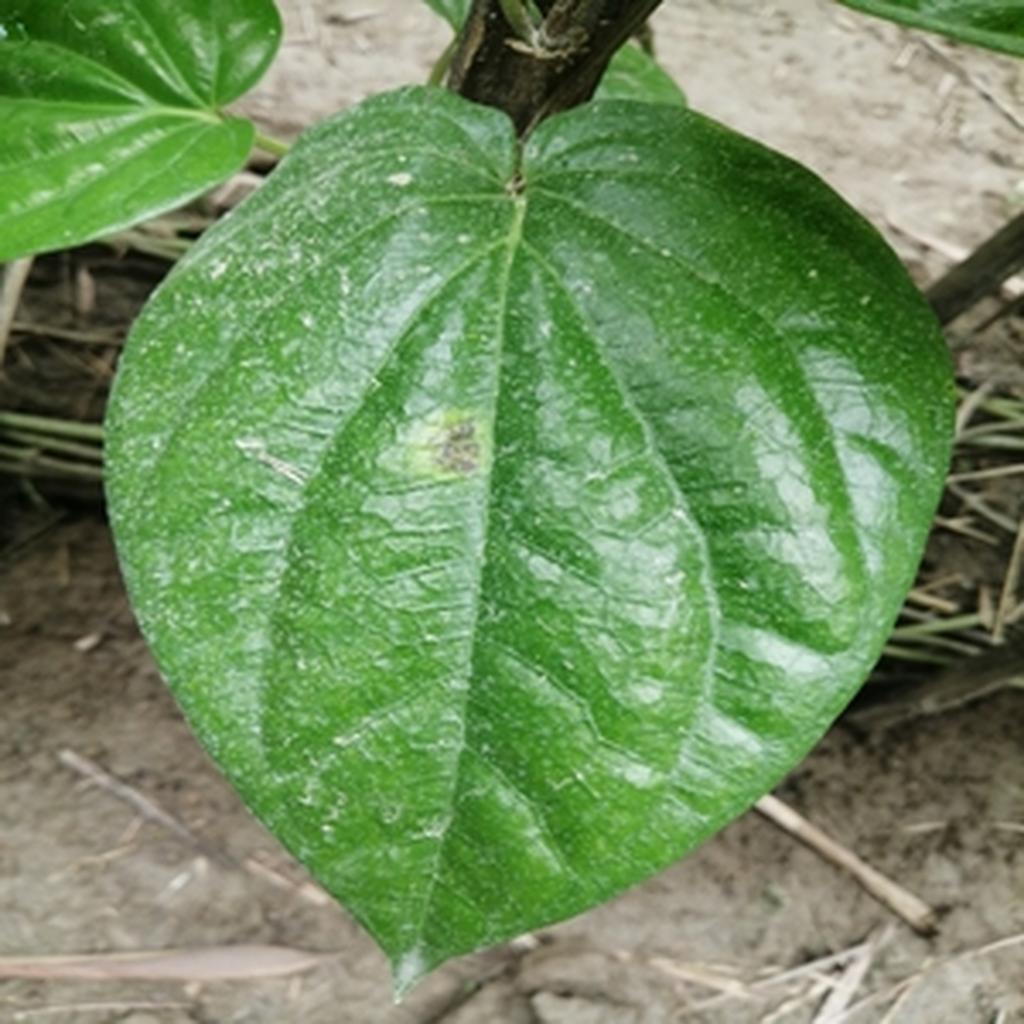
Label: Leaf_Spot